Postage stamps and postal history of the Confederate States

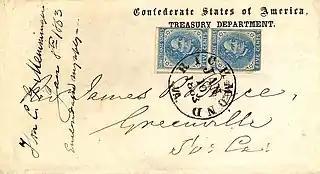
Confederate Treasury Department cover. Various departments of the Confederate government used envelopes which were printed with the names of their department. Examples where the words 'Official Business' occurs are common.

The postage stamps and postal system of the Confederate States of America carried the mail of the Confederacy for a brief period in U.S. history. Early in 1861 when South Carolina no longer considered itself part of the Union and demanded that the U.S. Army abandon Fort Sumter, plans for a Confederate postal system were already underway. Indeed, the Confederate Post Office was established on February 21, 1861; and it was not until April 12 that the American Civil War officially began, when the Confederate Army fired upon U.S. soldiers who had refused to abandon the fort. However, the United States Post Office Department continued to handle the mail of the seceded states as usual during the first weeks of the war. It was not until June 1 that the Confederate Post Office took over collection and delivery, now faced with the task of providing postage stamps and mail services for its citizens.